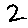
Label: 2